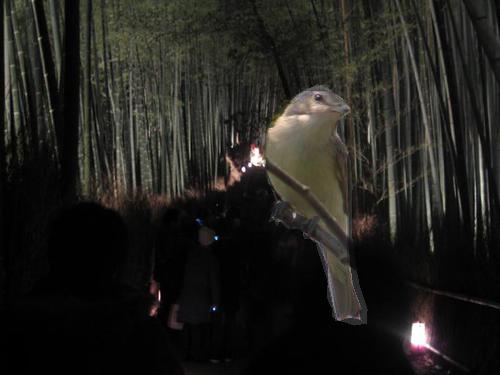
Bird species: Warbling_Vireo
Bird type: landbird
Background: land